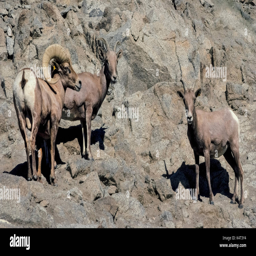
a trio of biological subspecies look down from the rocky terrain they inhabit high above filming location